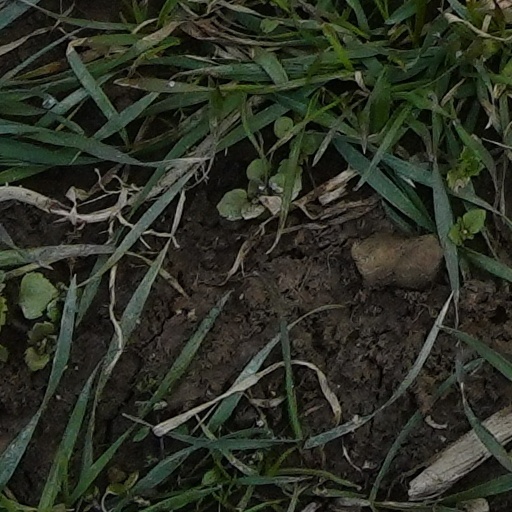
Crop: wheat